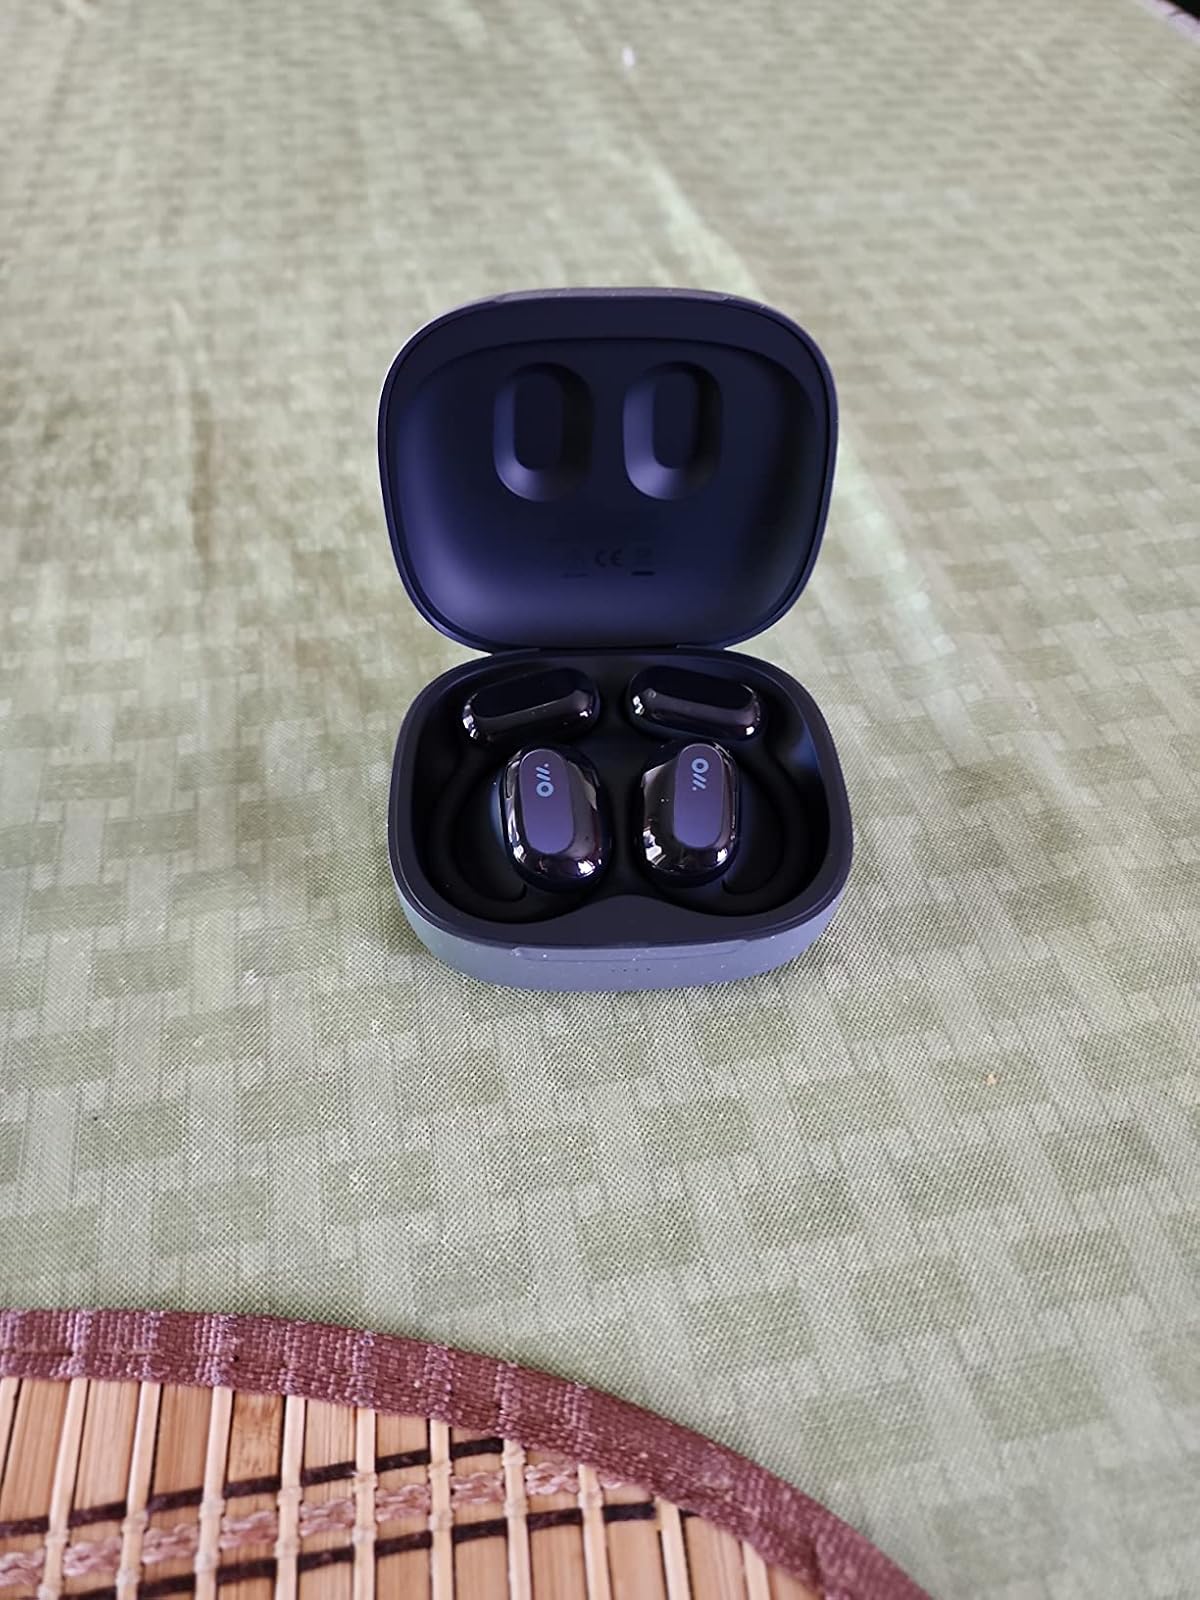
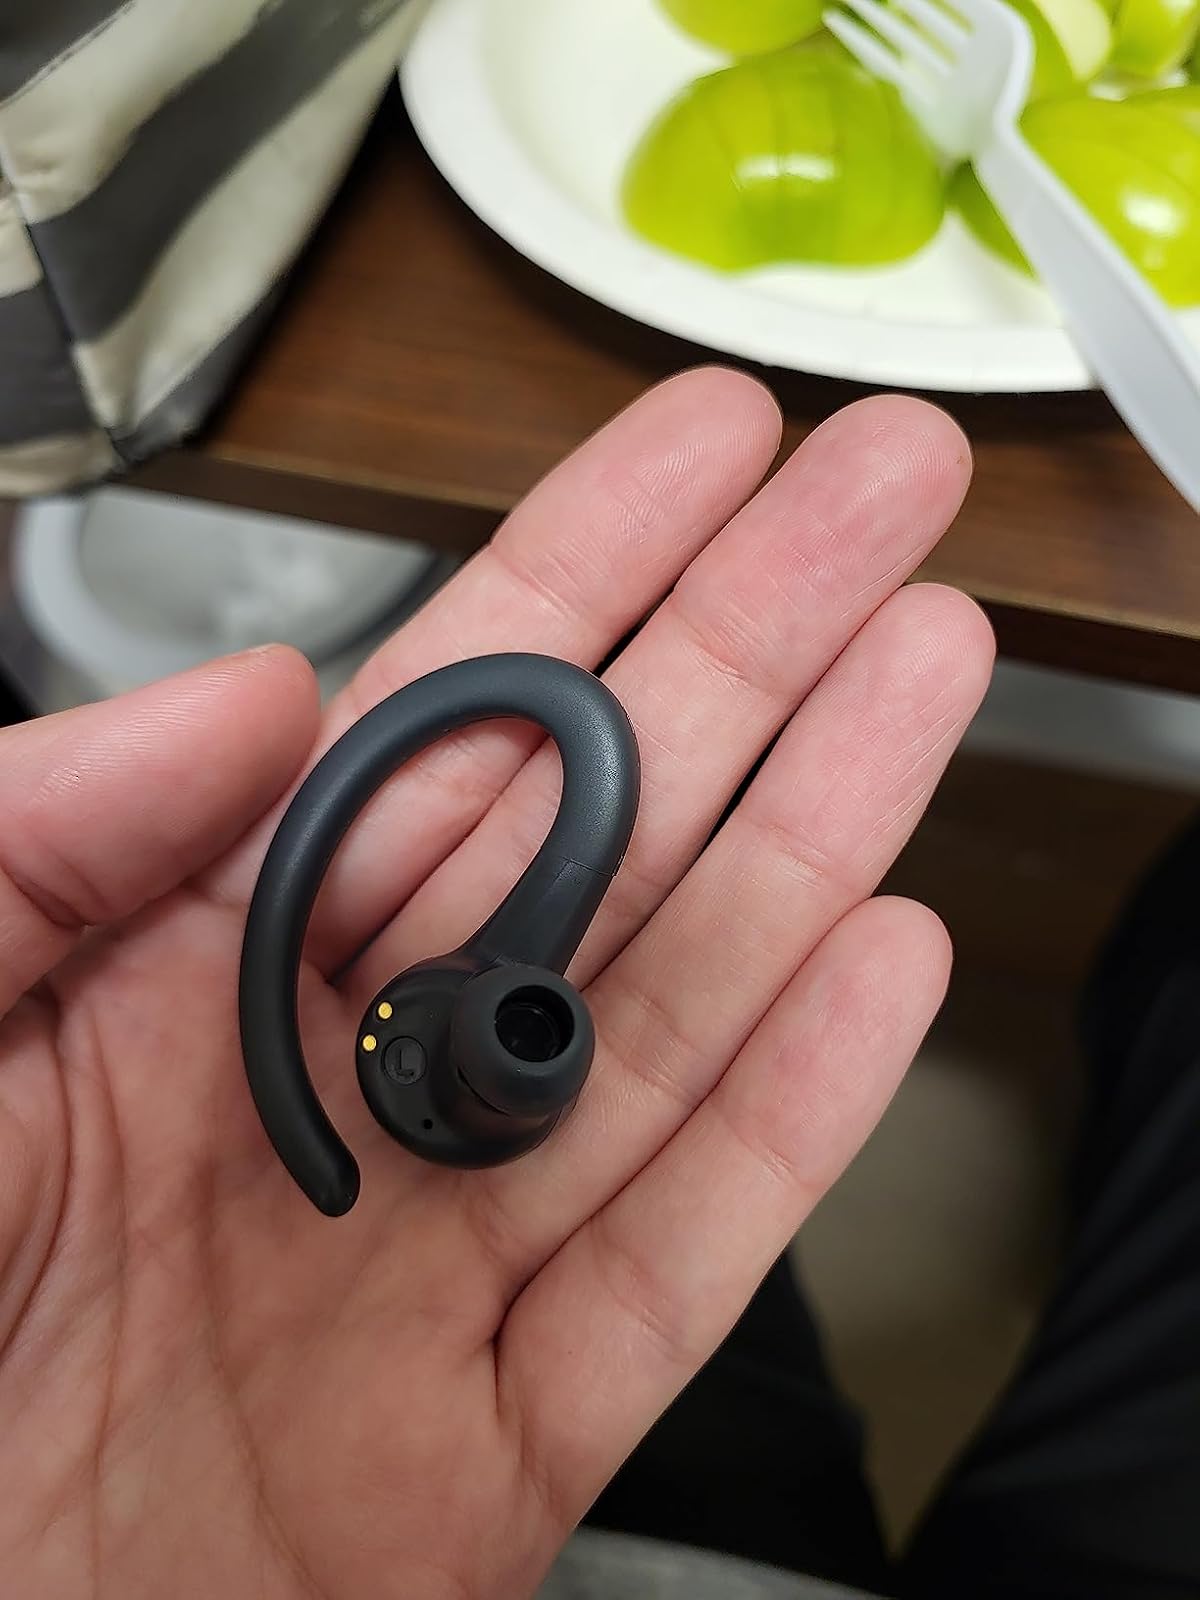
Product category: earbuds
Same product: no